Andrea Baldini

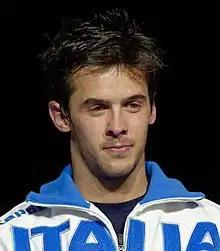
Baldini in 2013

Andrea Baldini (born 19 December 1985) is an Italian foil fencer, several time European and World champion and team Olympic champion in 2012. He is the only foil fencer in history to have obtained four golds (European and World - individual and team event) and the final victory in the World Cup in the same season.